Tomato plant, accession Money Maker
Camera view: vertical (180 deg); turntable rotation: 270 degrees
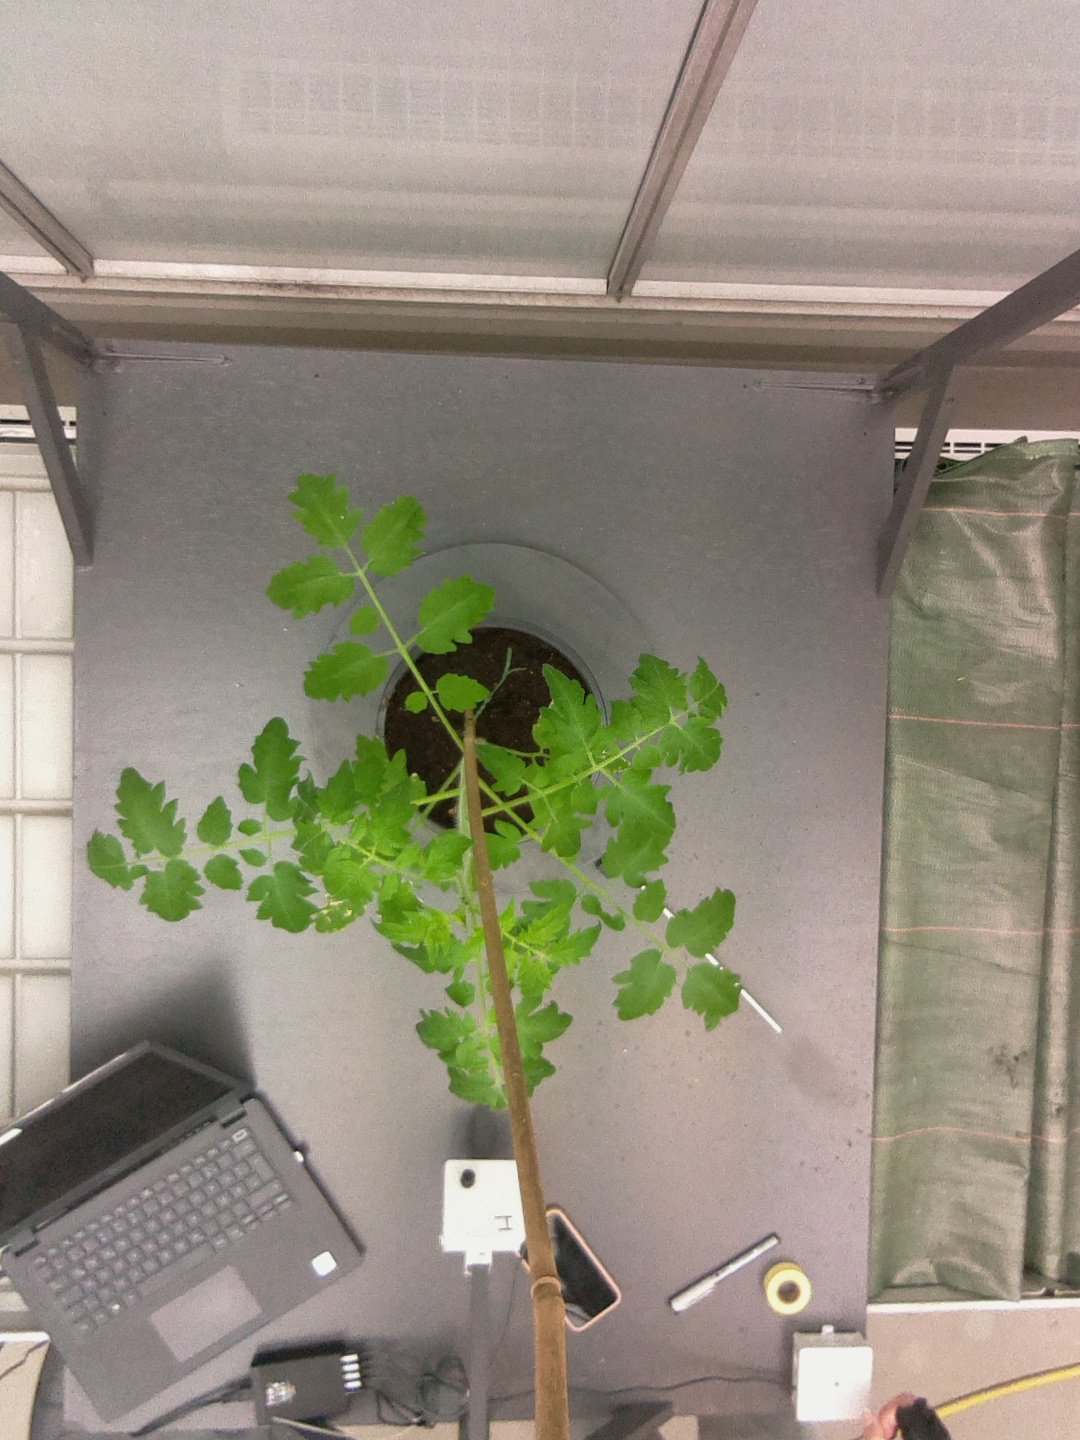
BBCH growth stage 14: 8 of true leaves visible